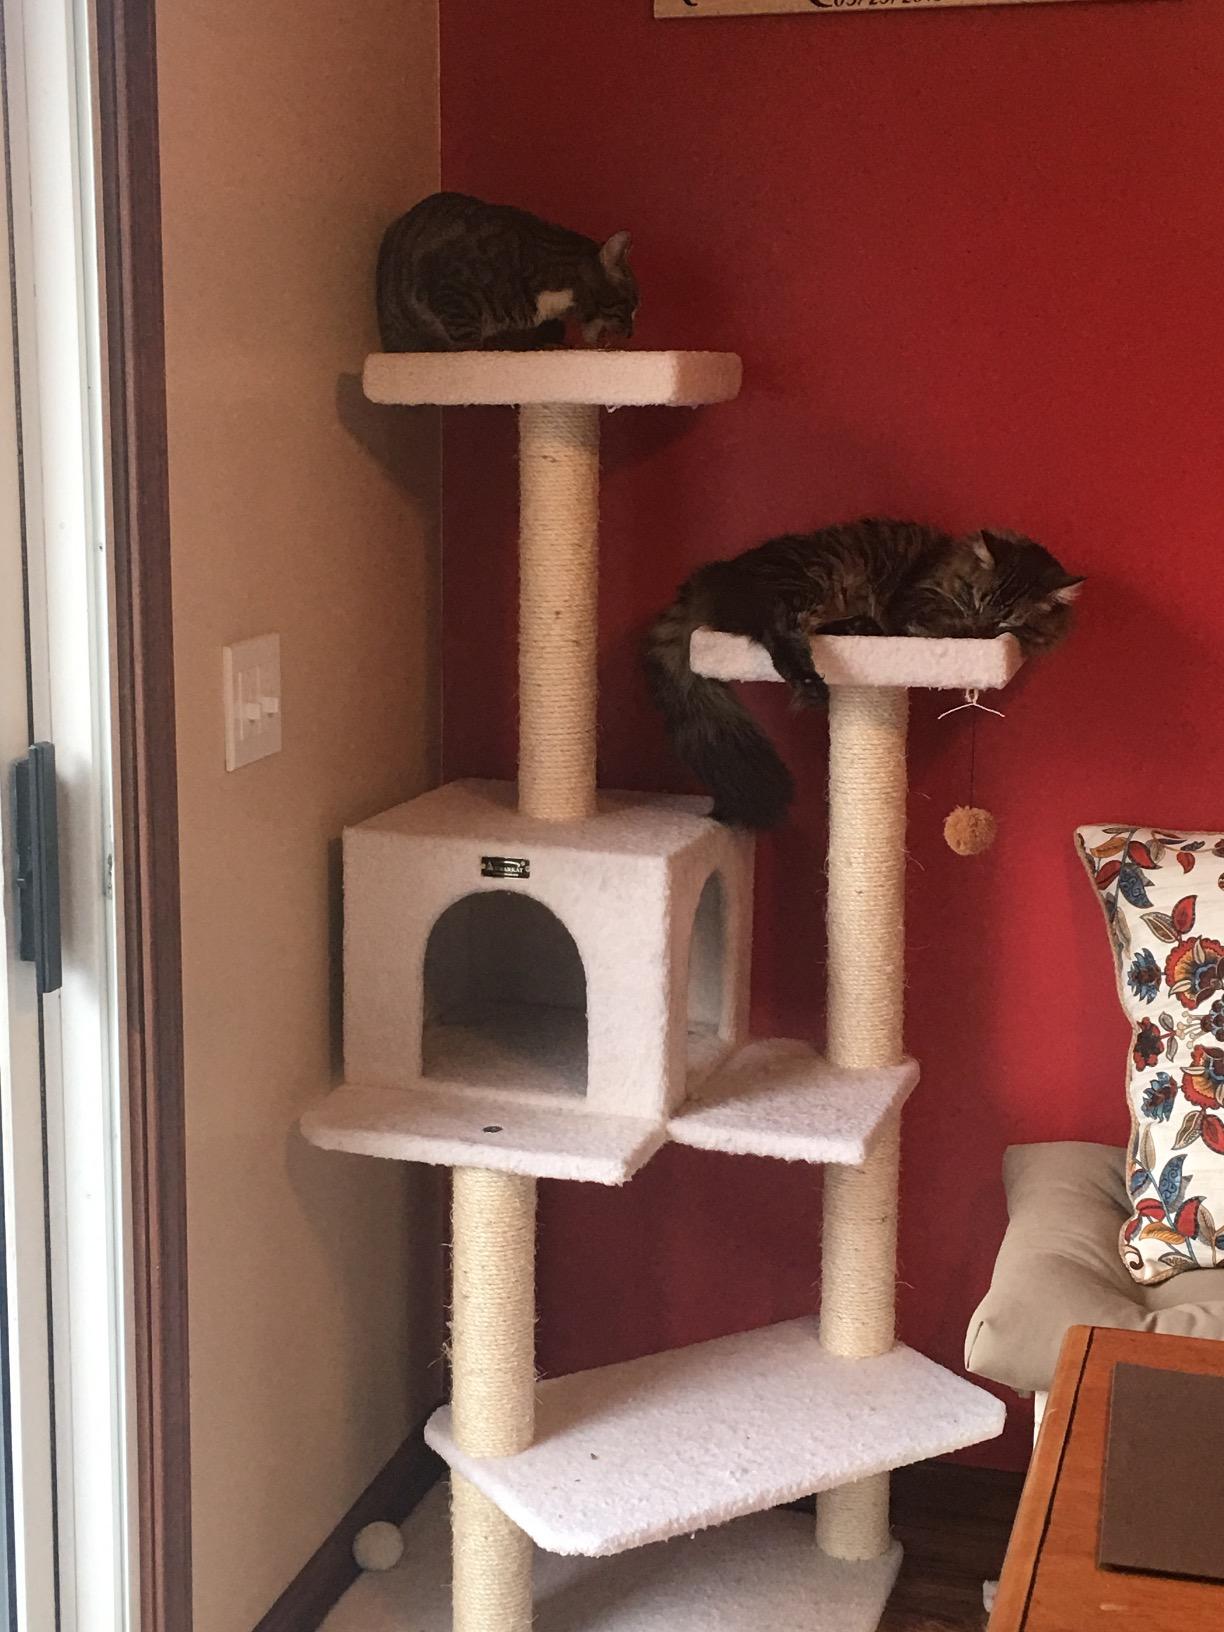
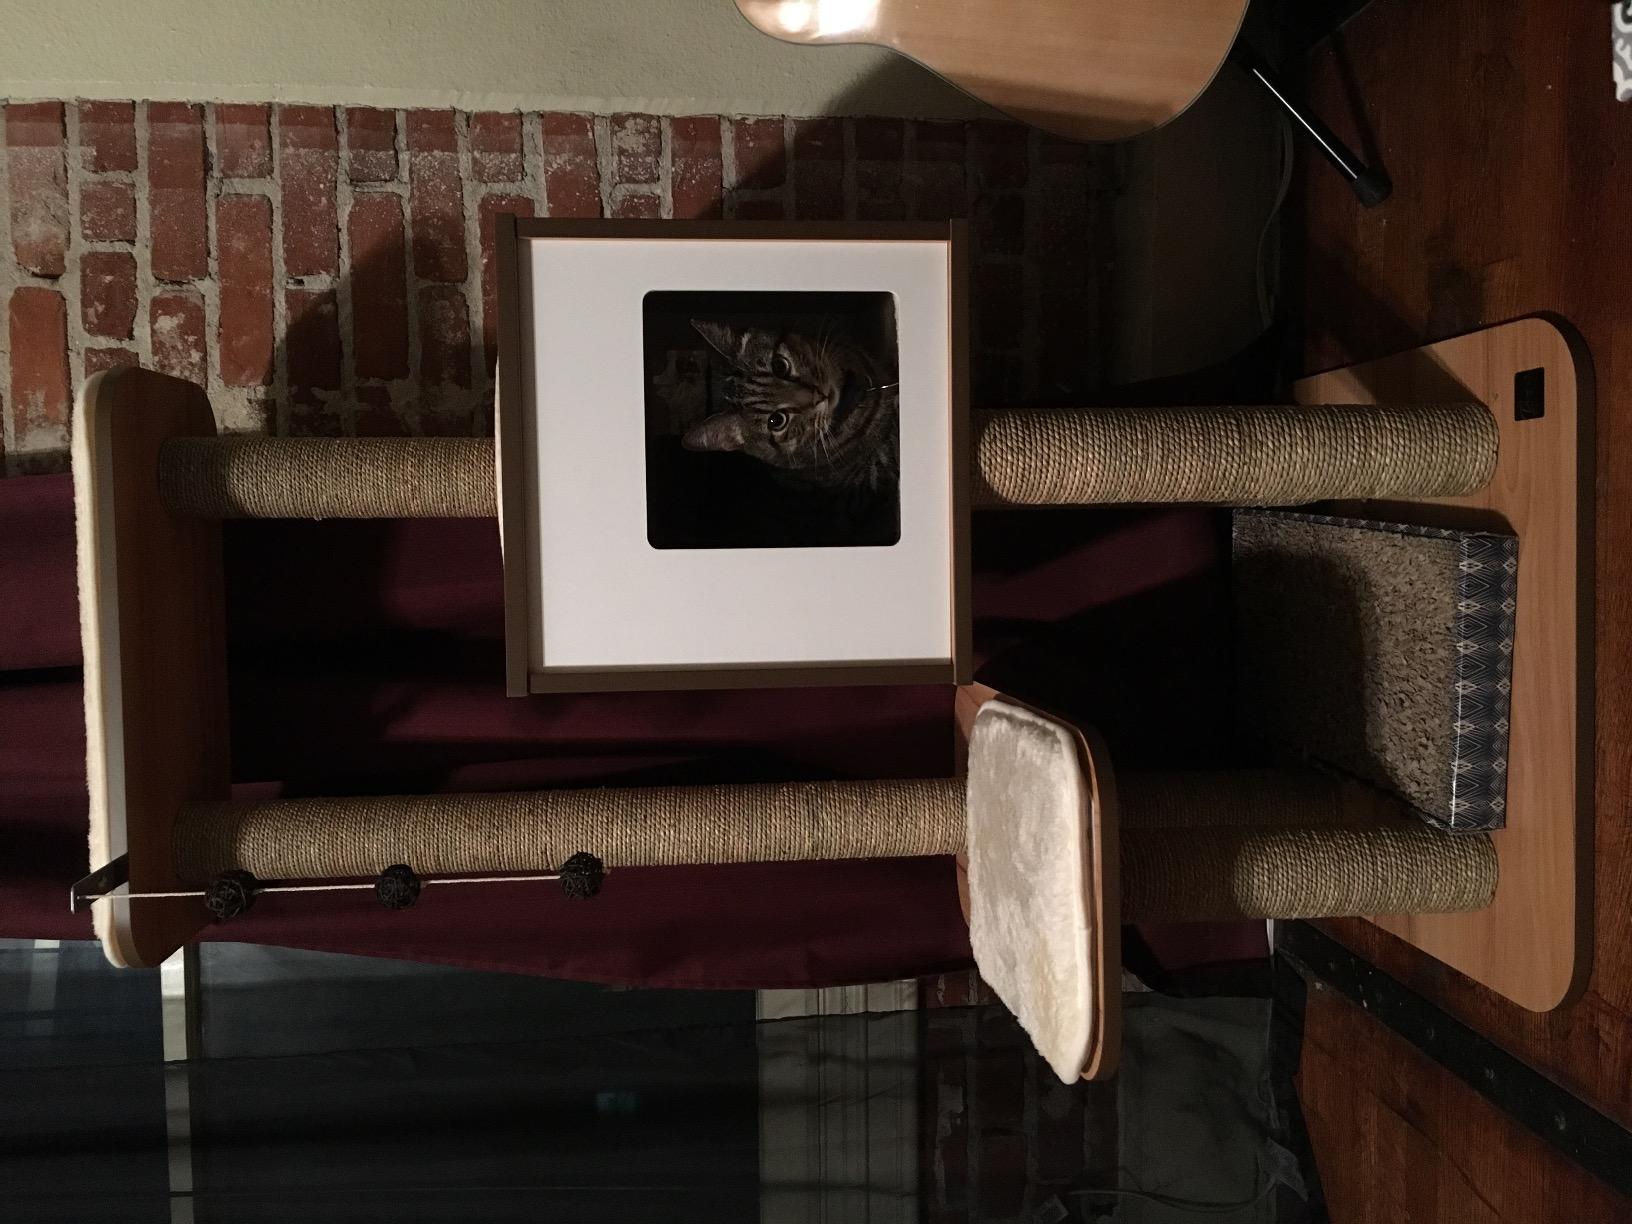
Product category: items_cat tree
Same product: no